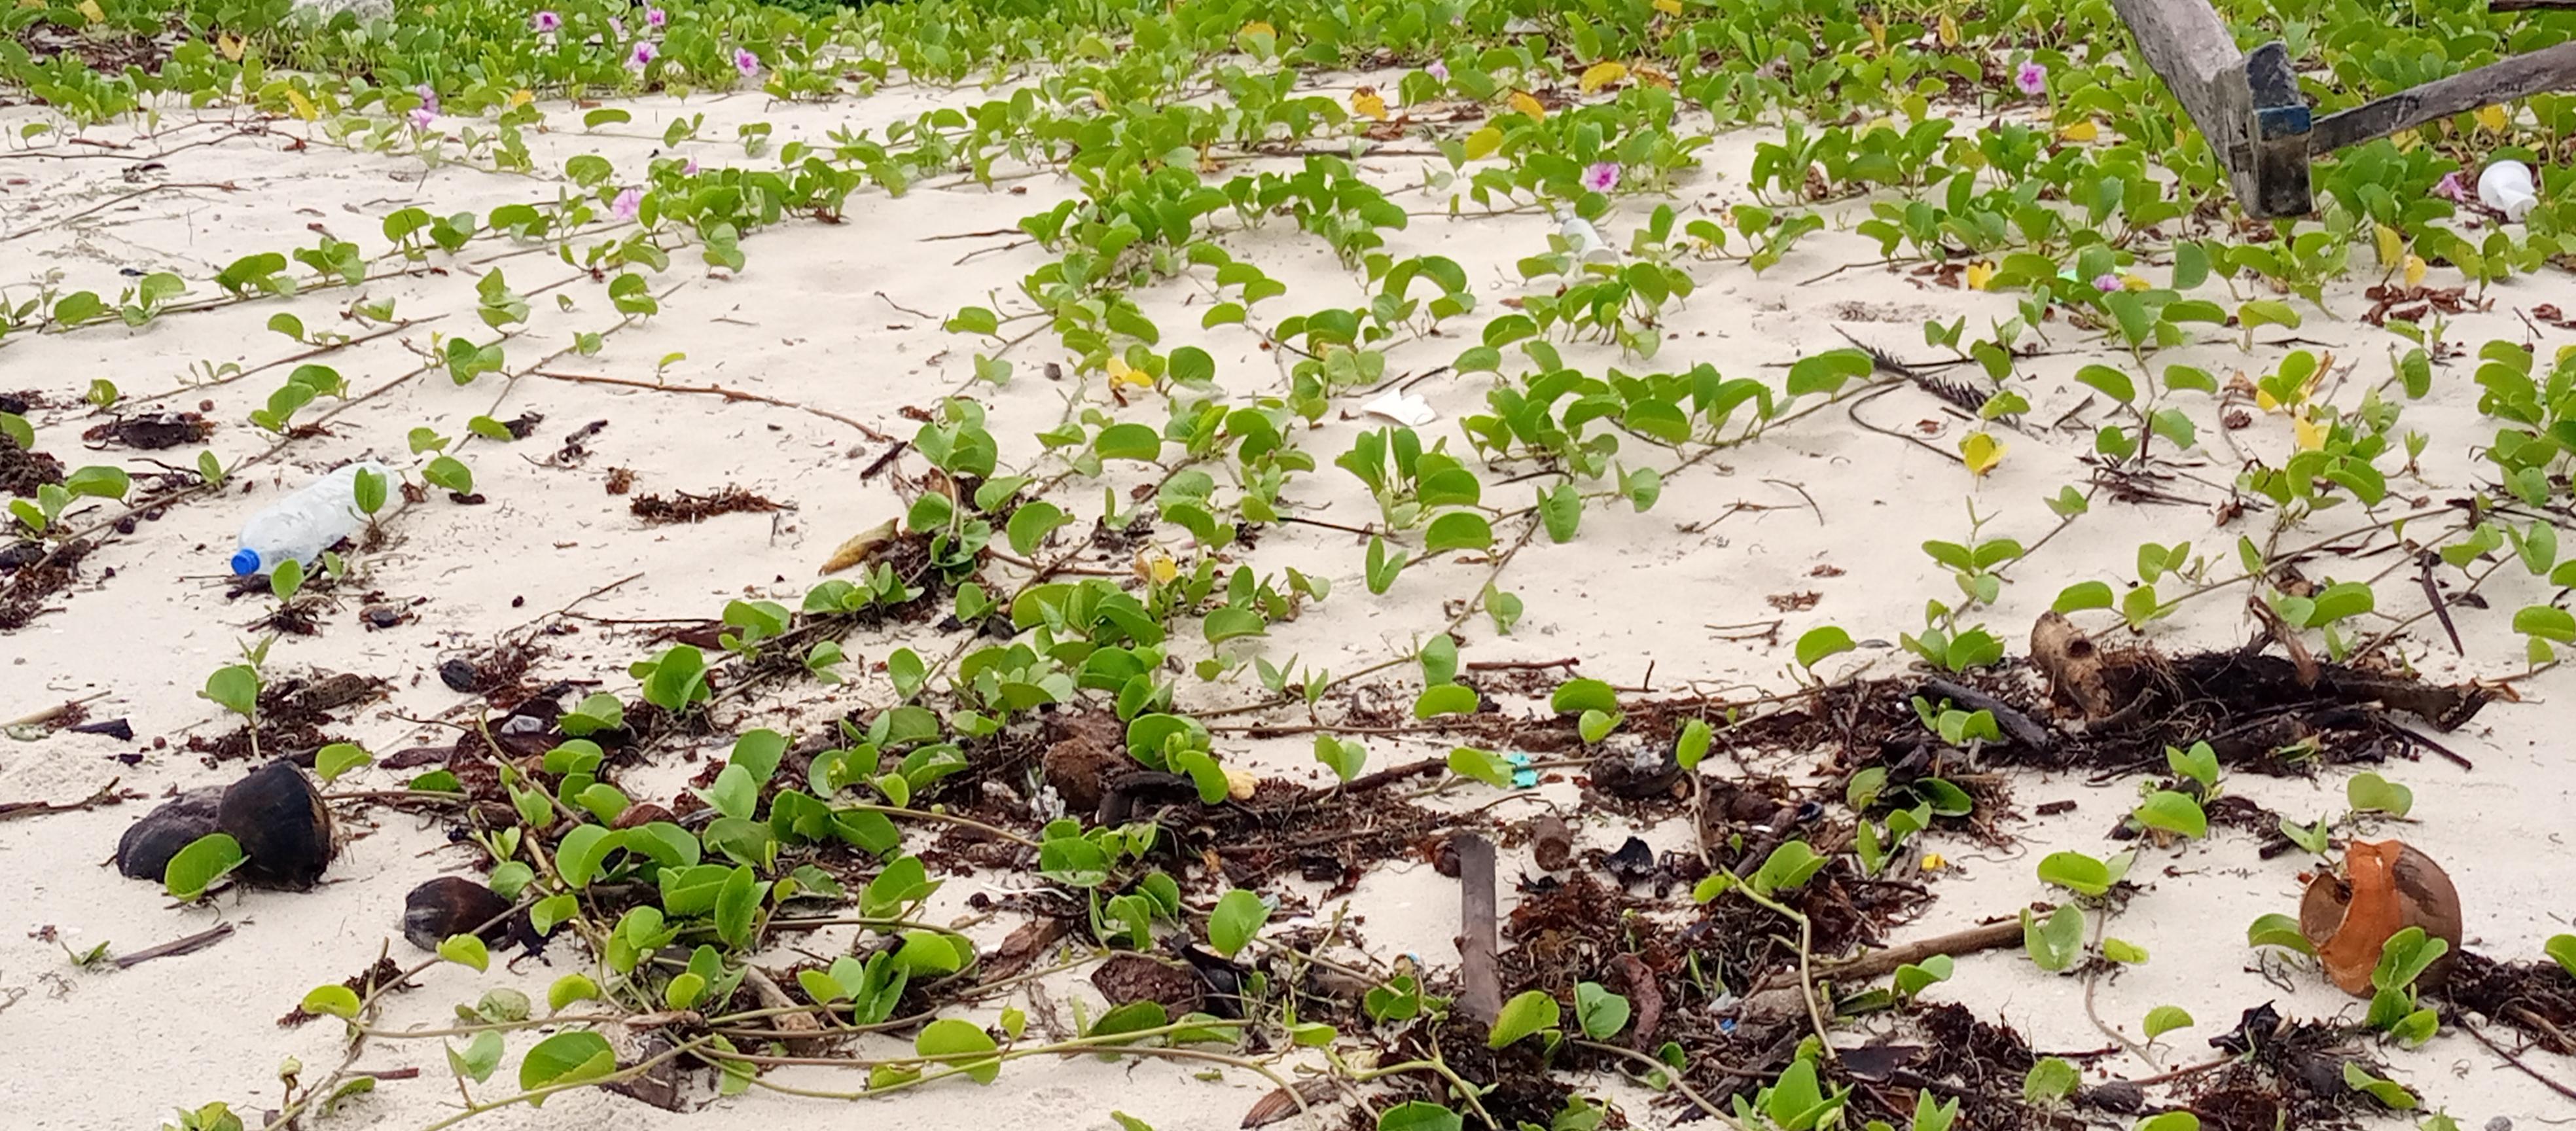
Kwenye mchanga wa bahari, takataka nyeusi zimeenea kila mahali. Pia kuna nyasi zinazomea kwa kutambaa, ambao wanyama baharini hutumia kama chakula. Ziko katika rangi ya kijani na zinapendeza.